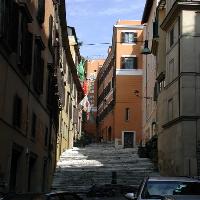
Weather: sun or clear